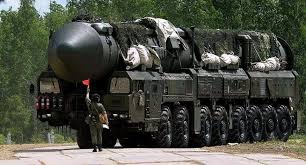
Label: Rs-24